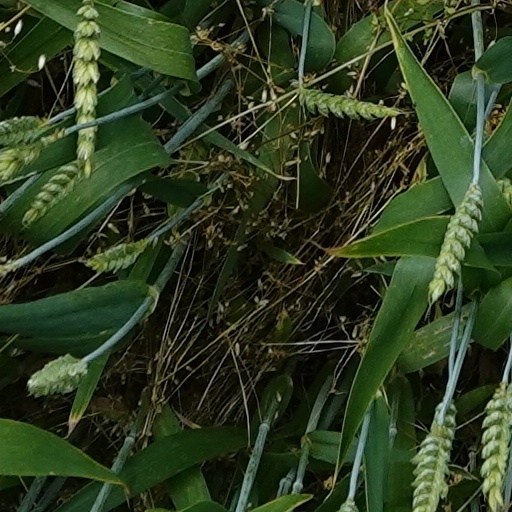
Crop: wheat